Ray cat

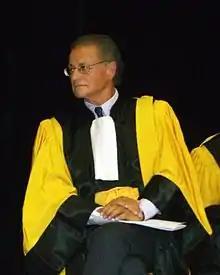
Paolo Fabbri in 2013

A ray cat is a proposed kind of cat that would be genetically engineered to change appearance in the presence of nuclear radiation. Philosophers Françoise Bastide and Paolo Fabbri originated the idea of a "living radiation detector" in 1984 as a proposed long-term nuclear waste warning message that could be understood 10,000 years in the future, building on the Human Interference Task Force's idea of oral transmission of radiation's dangers. Bastide and Fabbri did not specify a particular animal to be used, but coined the term "ray cat" to illustrate how name choice could convey the animal's function. They also did not specify how the animals' appearance should change, but ray cats are often conceived of as either changing color or glowing.